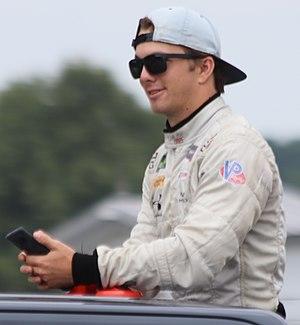
James French, né le 20 mai 1992 à Sheboygan aux États-Unis, est un pilote automobile américain. Il a pris part à des championnats tels que l'American Le Mans Series, l'Indy Lights et le Championnat WeatherTech SportsCar qu'il a remporté en 2017 avec l'écurie Performance Tech Motorsports.